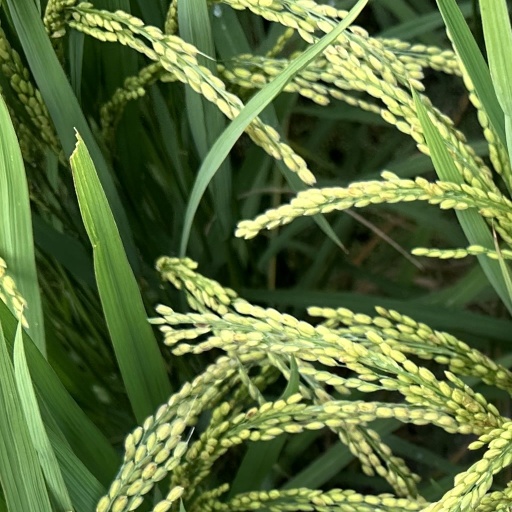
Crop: rice